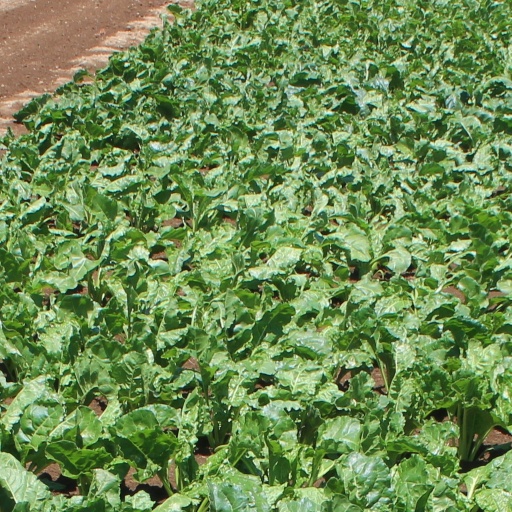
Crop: sugar beet